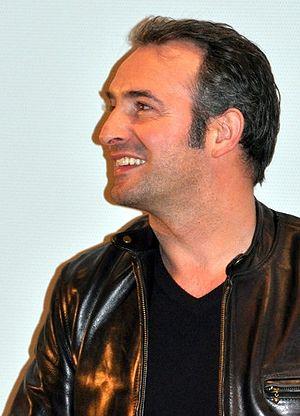
Jean Dujardin en 2008 à une avant-première de OSS 117 : Rio ne répond plus.
OSS 117 : Rio ne répond plus est un film français réalisé par Michel Hazanavicius, sorti en 2009. Il est le deuxième volet de la trilogie OSS après OSS 117 : Le Caire, nid d’espions sorti en 2006. Une suite est annoncée pour 2021 : OSS 117 : Alerte rouge en Afrique noire.
Lucky Luke est une série de bande dessinée belge de western humoristique créée par le dessinateur belge Morris dans l'Almanach 1947, un hors-série du journal Spirou publié en 1946. Morris est aidé, à partir de la neuvième histoire, par plusieurs scénaristes, dont le plus fameux est René Goscinny. Depuis la mort de Morris en 2001, le dessin est assuré par Achdé.
Jean Dujardin est un acteur, humoriste, scénariste, réalisateur et producteur de cinéma français, né le 19 juin 1972 à Rueil-Malmaison.